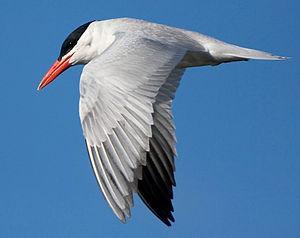
Cette liste des oiseaux au Canada provient de Bird Checklists of the World en date du mois de juillet 2018.
Cette liste des espèces d'oiseaux au Québec recense les taxons de ce groupe observés dans cette province du Canada. Elle provient de l'American Ornithologist Union en date du mois de janvier 2019. Elle comprend 470 espèces dont :